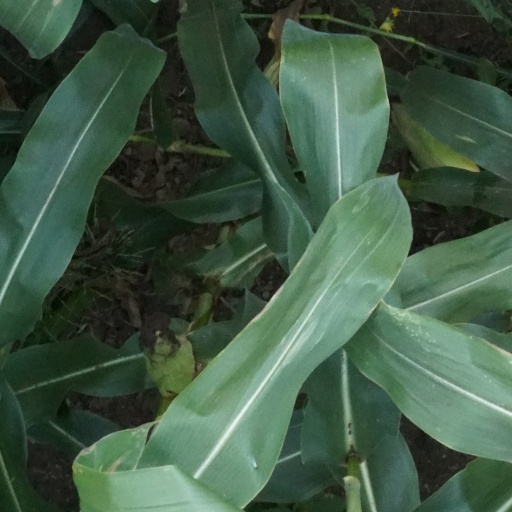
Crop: maize; corn